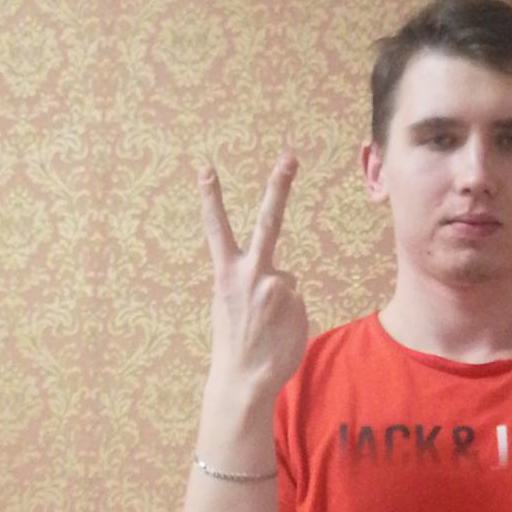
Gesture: peace_inverted